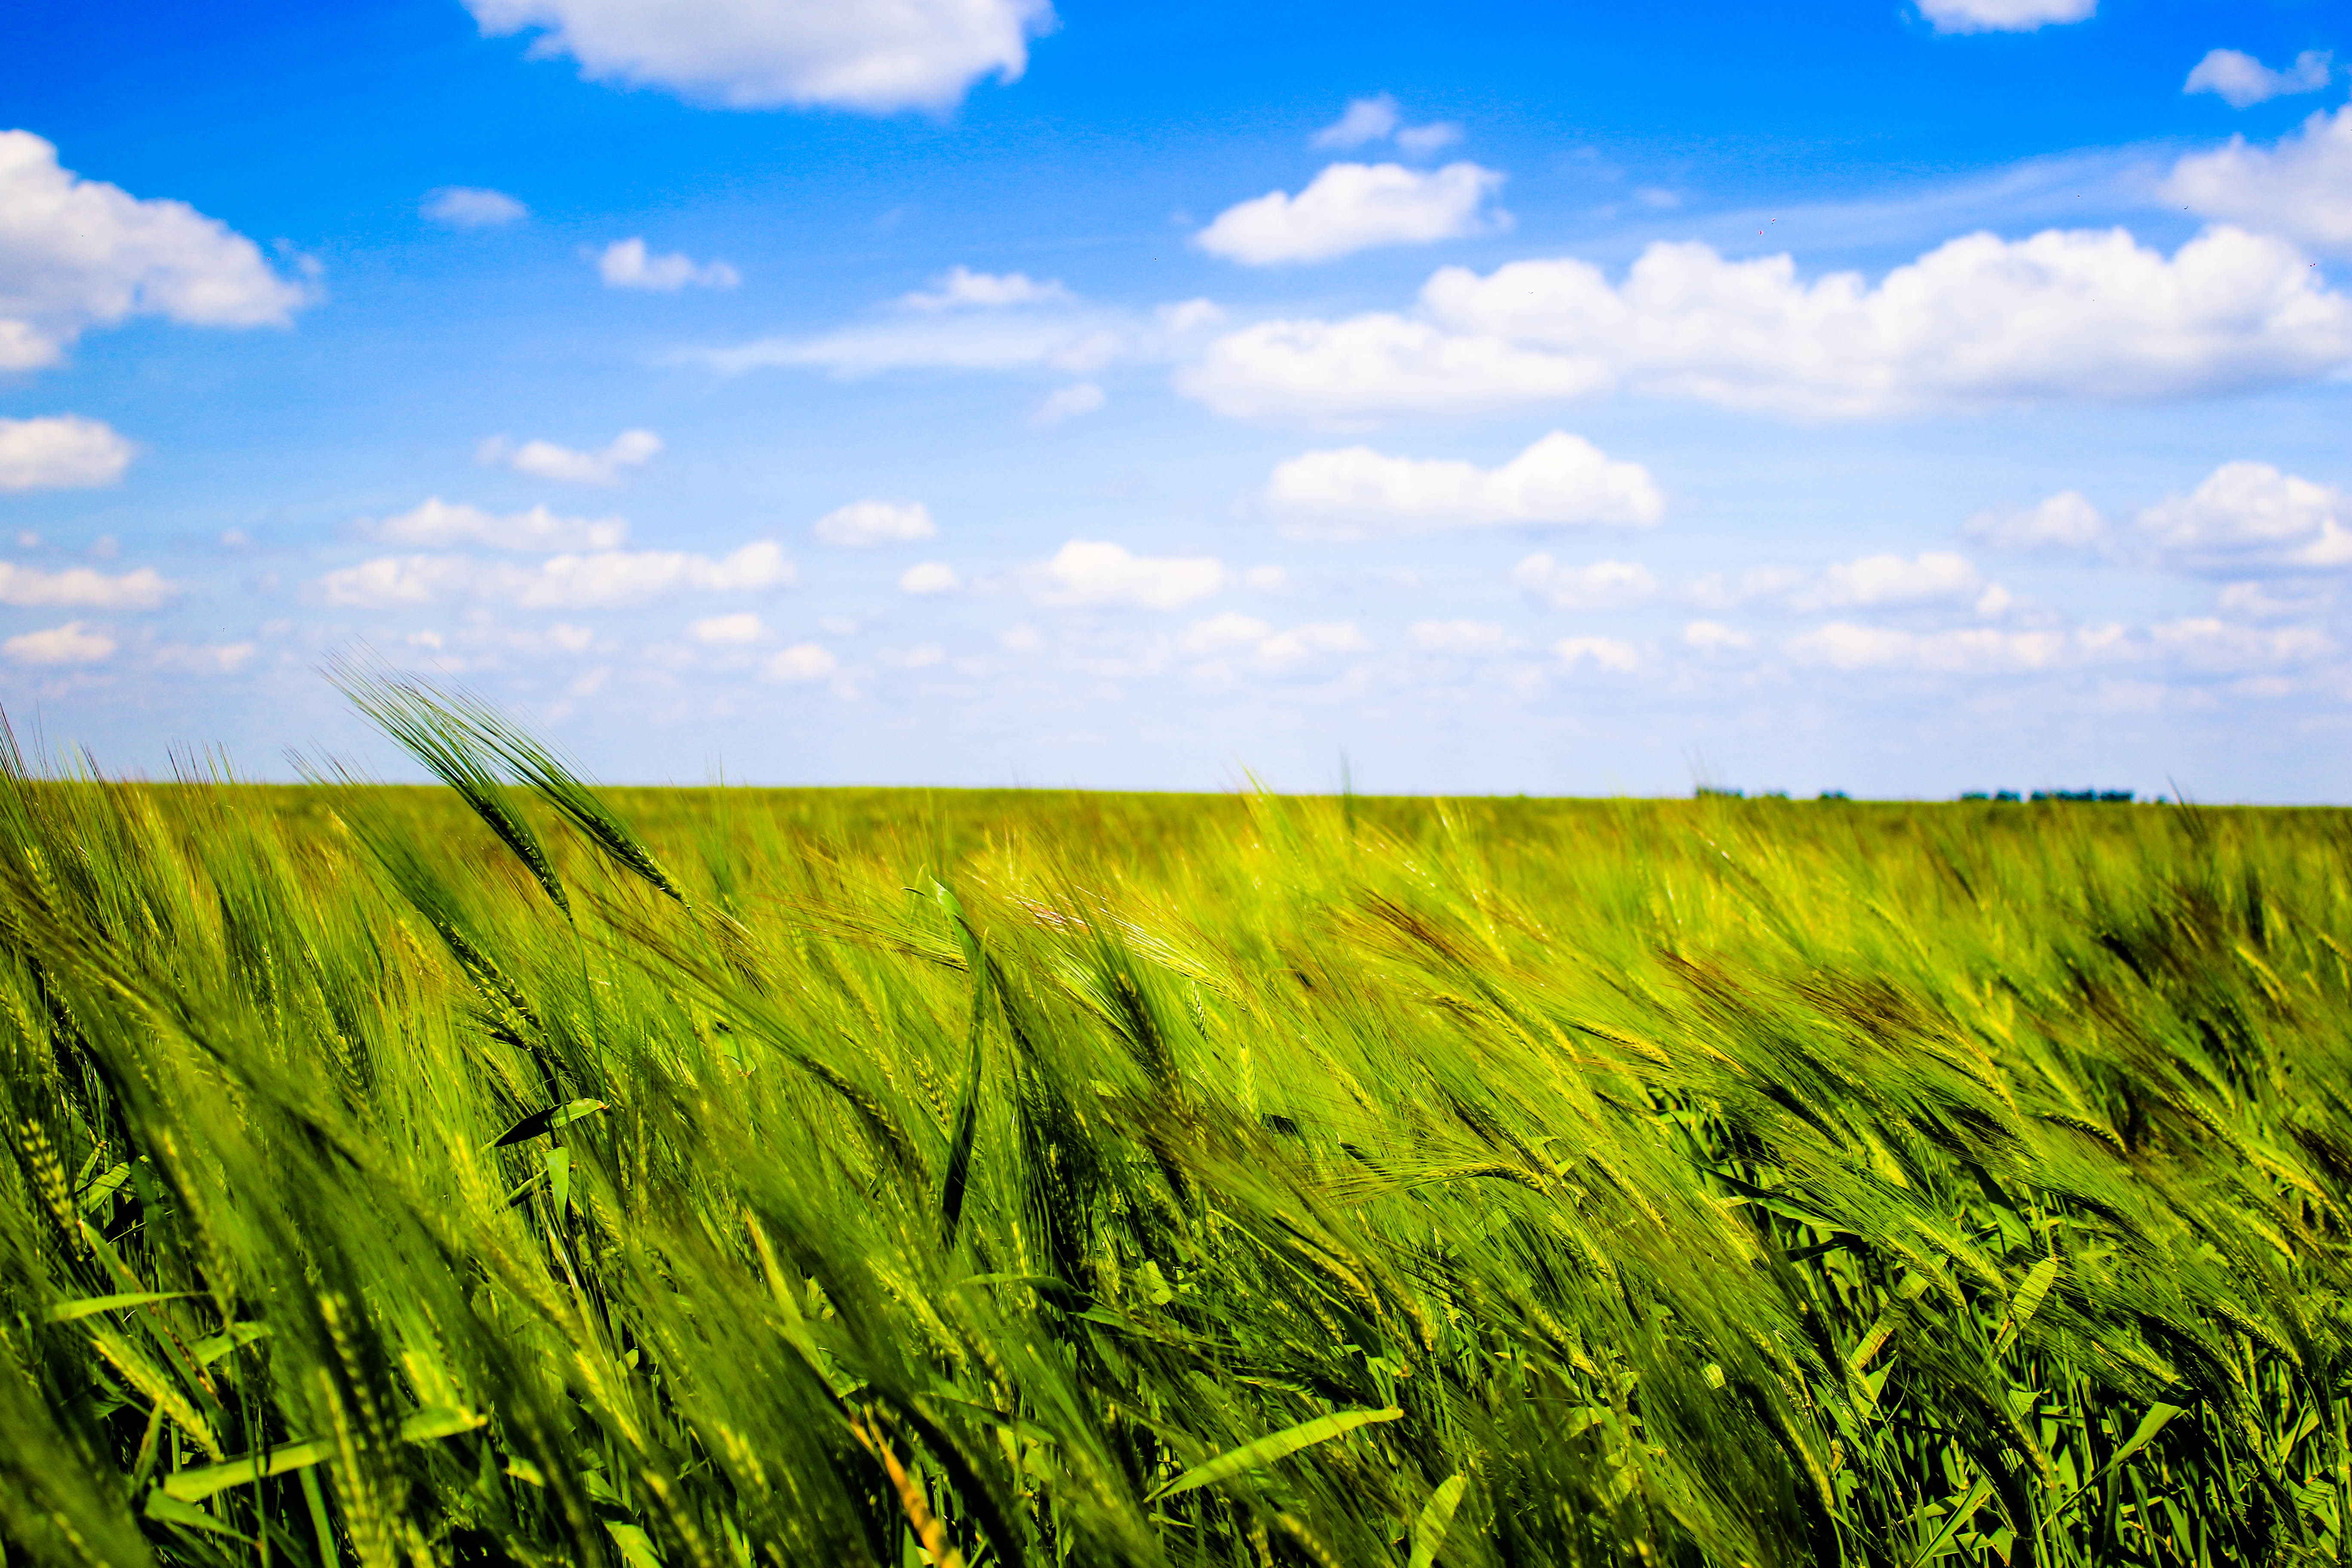
grass, horizon, cloud, plant, sky, field, lawn, meadow, wheat, prairie, sunlight, flower, food, green, crop, pasture, soil, agriculture, plain, grassland, habitat, ecosystem, rural area, paddy field, flowering plant, natural environment, grass family, land plant